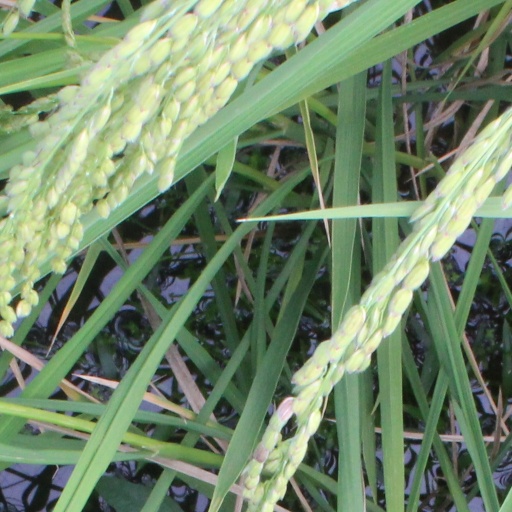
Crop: rice